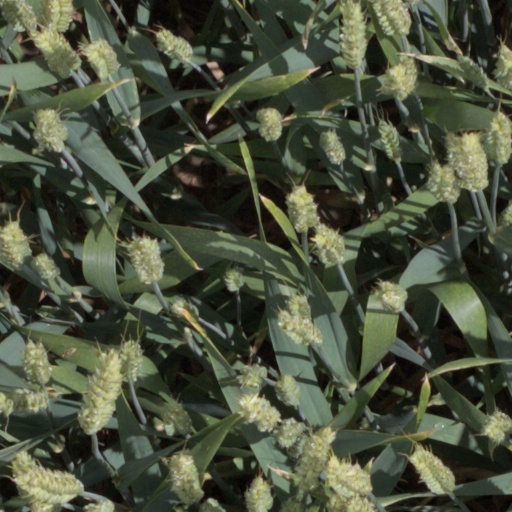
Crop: wheat